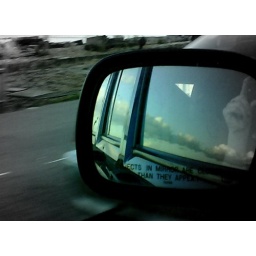
clouds in car wing mirror